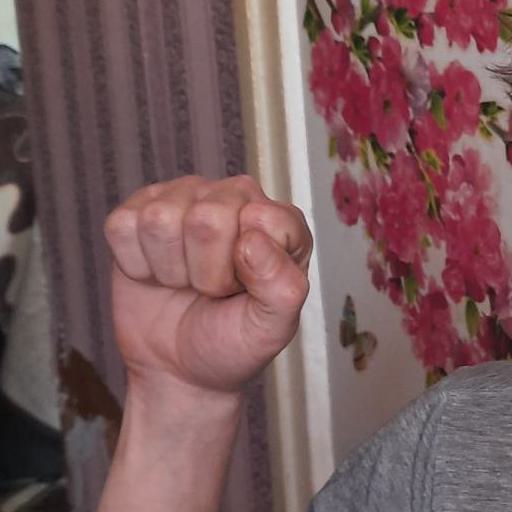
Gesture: fist